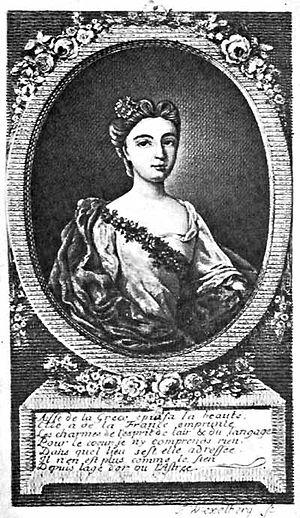
Charlotte-Élisabeth Aïcha, née en 1693 en Circassie, baptisée à Lyon, paroisse d'Ainay le 19 septembre 1698, morte à Paris le 13 mars 1733, est une épistolière française surtout connue pour sa correspondance : Lettres de mademoiselle Aïssé à madame C***.